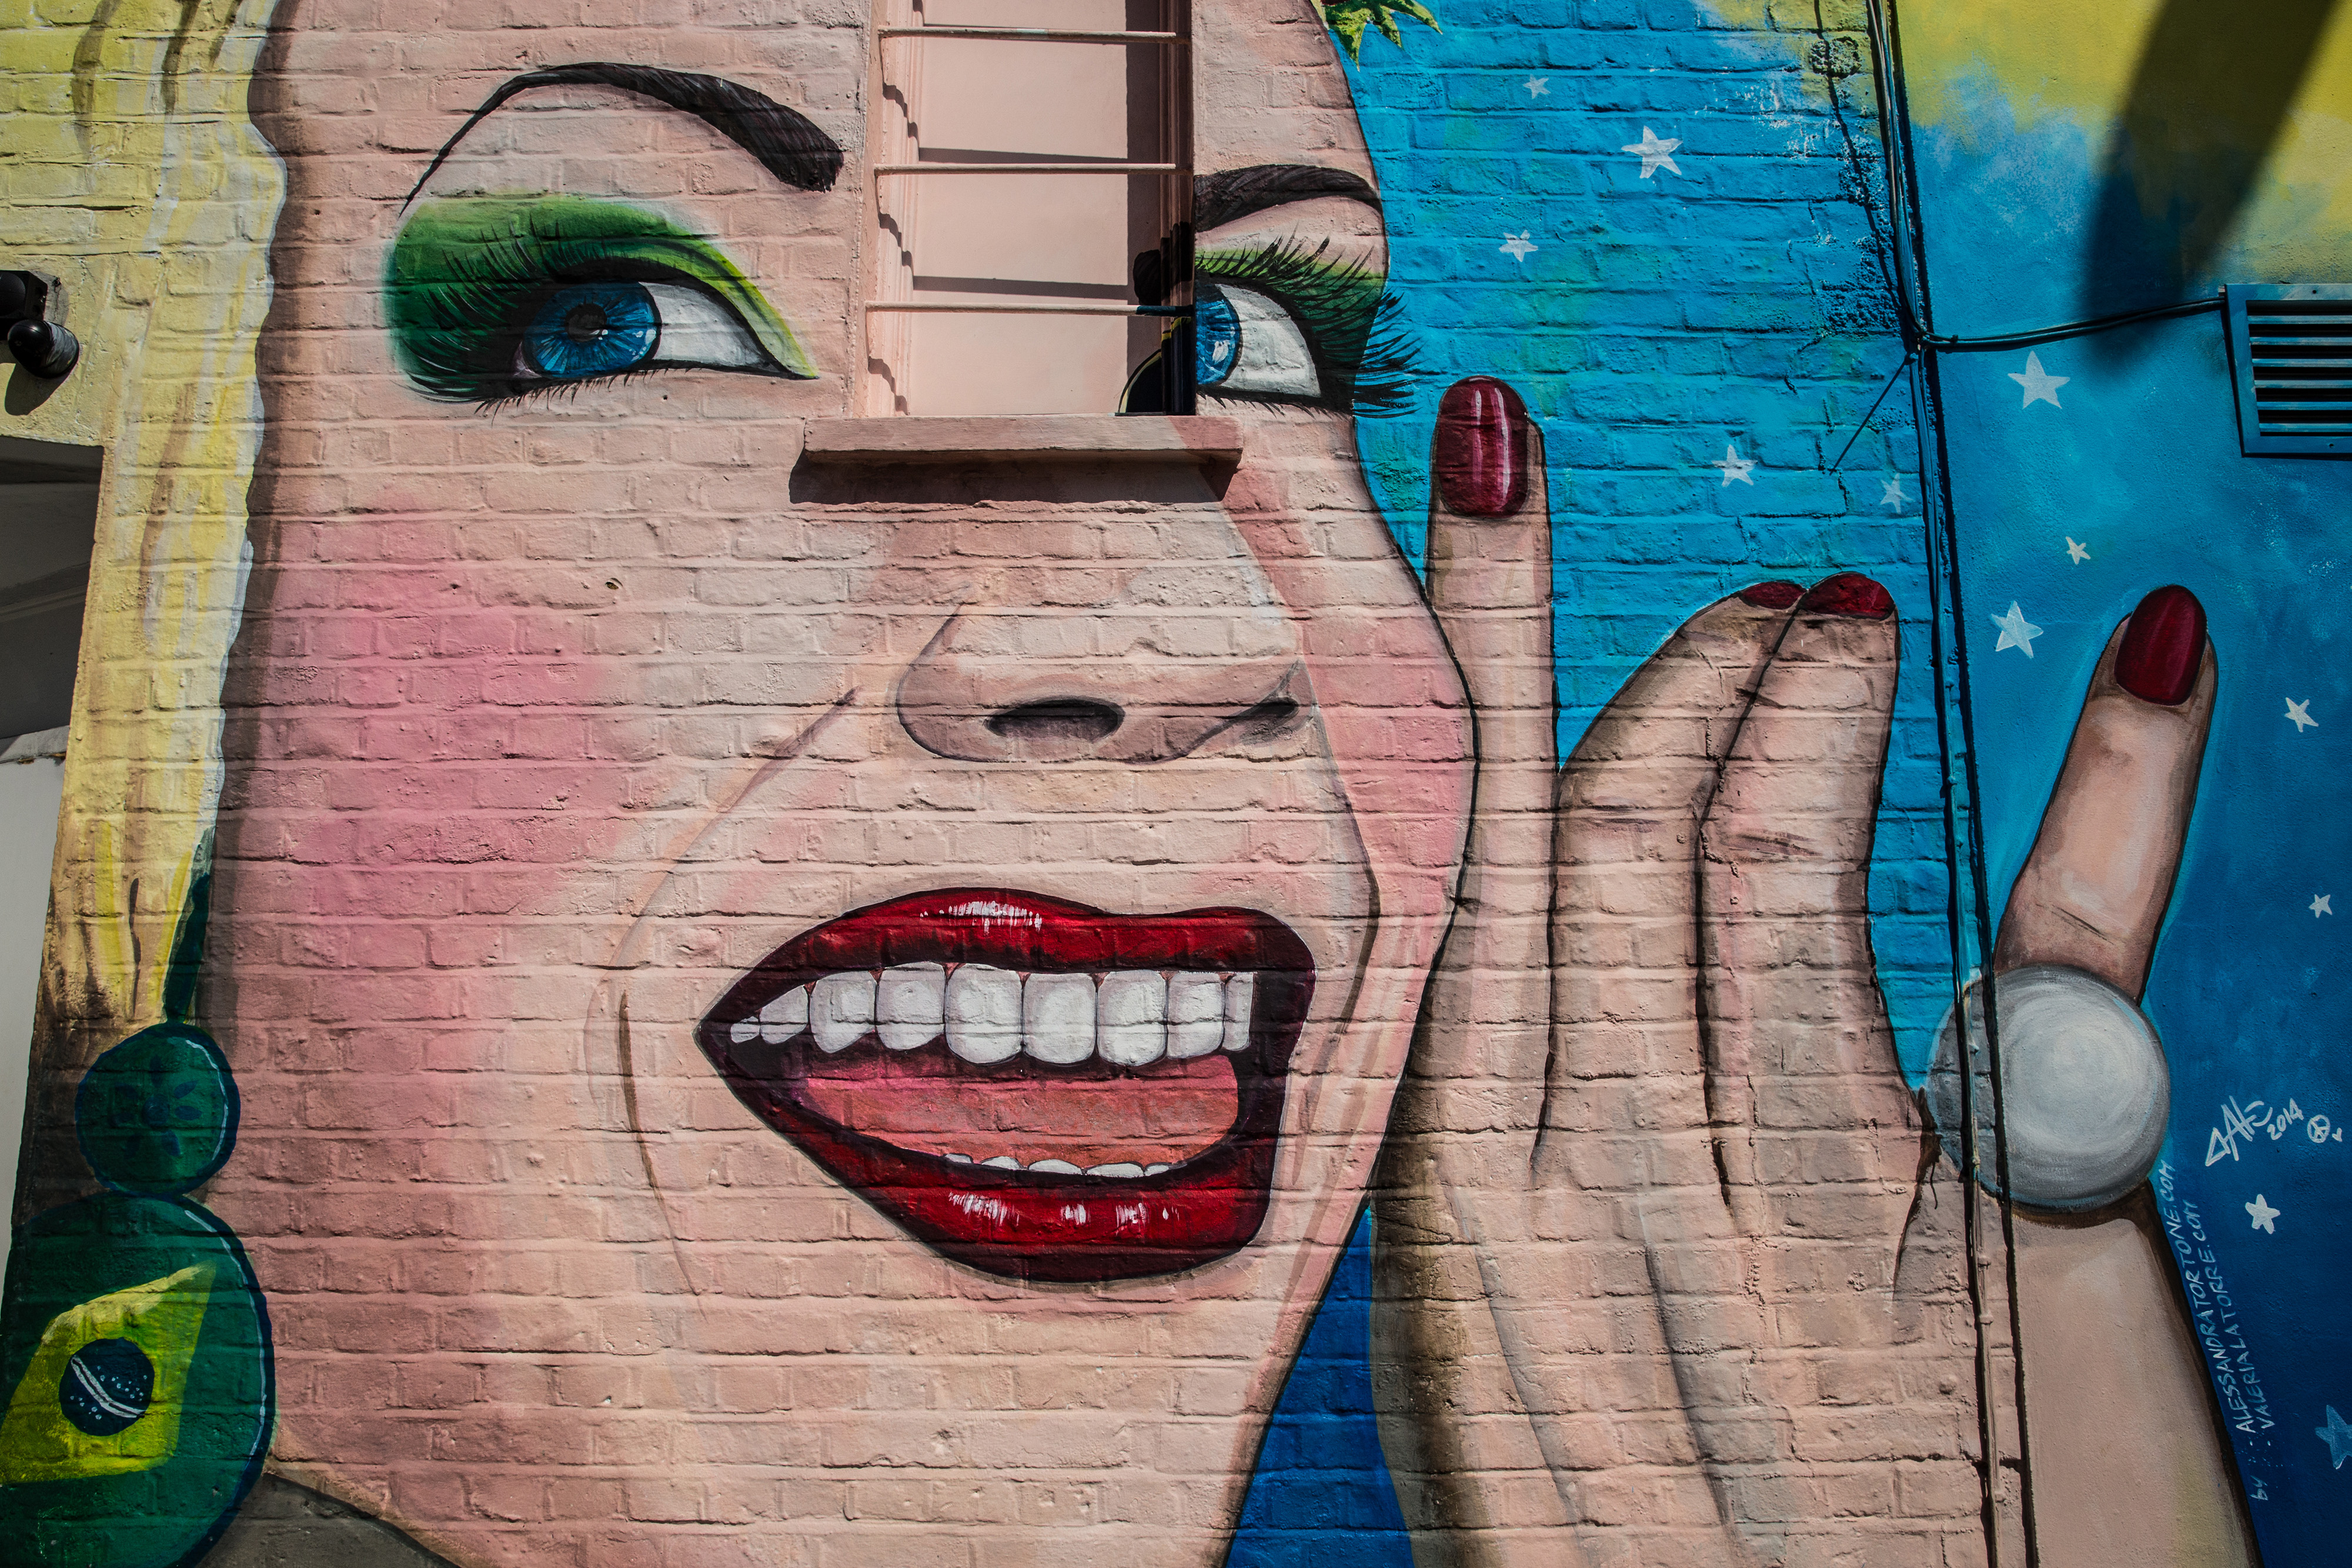
street art, art, graffiti, wall, mural, nose, mouth, visual arts, illustration, painting, tooth, hand, smile, finger, fictional character, modern art, paint, acrylic paint